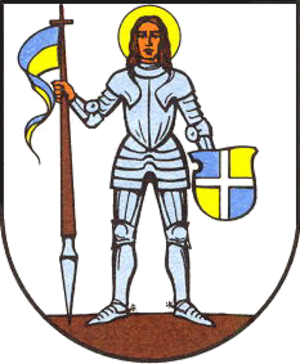
Teuchern est une ville allemande de l'arrondissement du Burgenland, dans le land de Saxe-Anhalt. Elle se situe à environ 10 km au sud-est de Weißenfels.